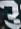
Number: 3